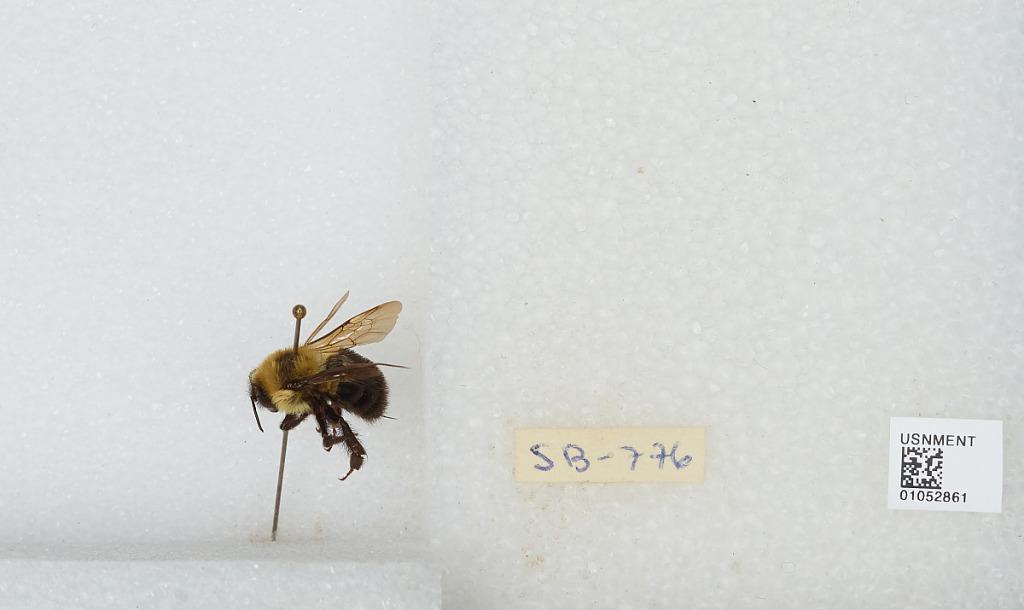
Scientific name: Bombus sp.